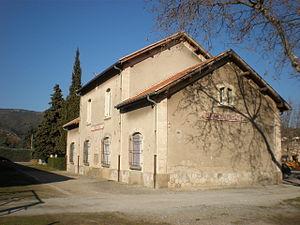
Gare désaffectée de Caunes-Minervois
La ligne de Moux à Caunes-Minervois est une ancienne ligne ferroviaire française, longue de 28 kilomètres, établie dans le département de l'Aude. Elle a été mise en service par la Compagnie des chemins de fer du Midi et du Canal latéral à la Garonne en 1887 et a été définitivement fermée en 1969. Elle se greffait sur la ligne de Bordeaux-Saint-Jean à Sète-Ville en gare de Moux.